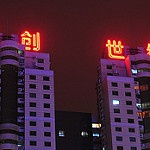
Label: buildings